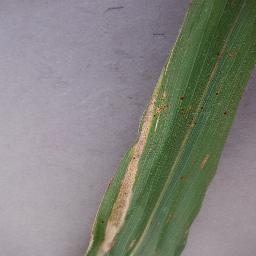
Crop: corn
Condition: (maize)_northern_blight